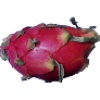
Label: red_pitahaya